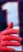
Number: 1